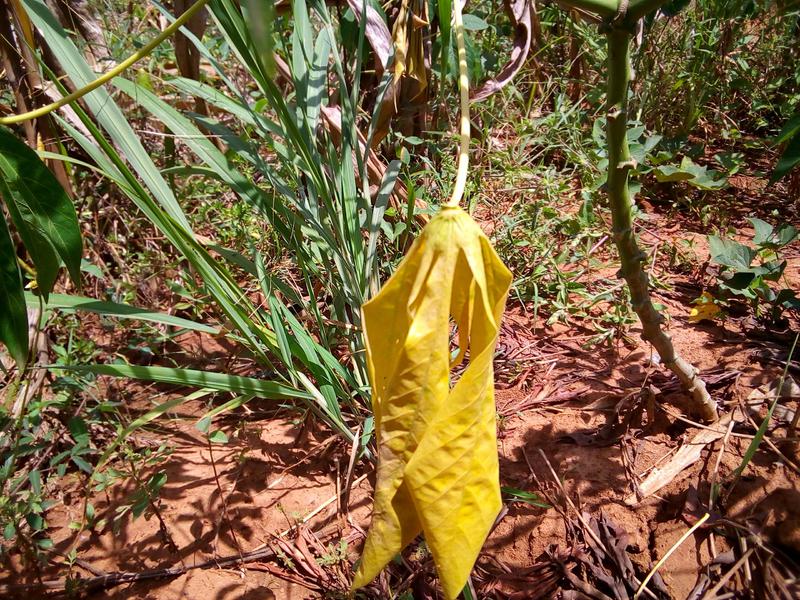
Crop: cassava
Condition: healthy